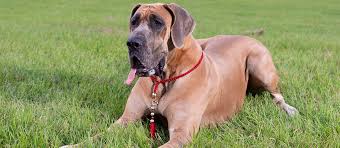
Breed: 206-n000035-Great_Dane